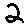
Label: 2